Tsui Wah Restaurant

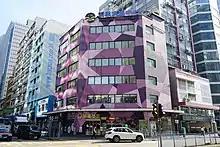
Tsui Wah Group Centre in Ngau Tau Kok

Tsui Wah Restaurant is a chain of tea restaurants (cha chaan teng) owned by Tsui Wah Holdings Limited, headquartered in Hong Kong. The restaurants serve Hong Kong-style food.